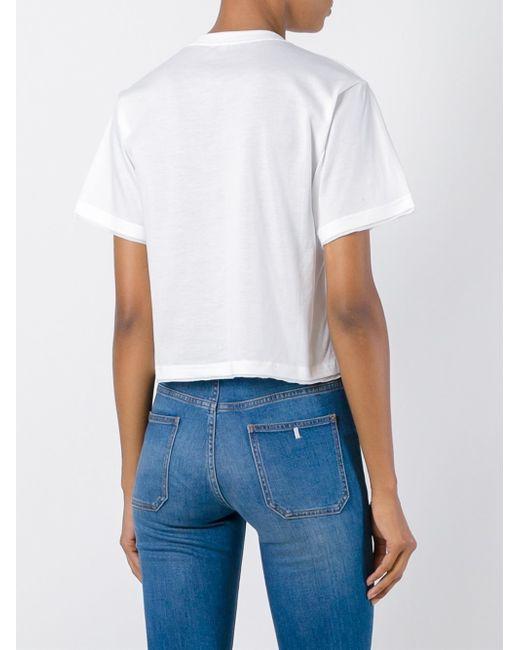
Schlichtes weißes Baumwoll-T-Shirt mit blauer Jeanshose für Damen